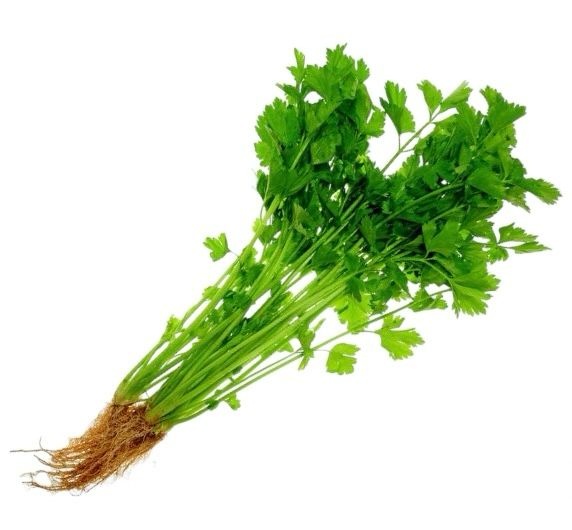
Chinese Celery (Daun Sup)
Leaf celery, also called Chinese celery, is a variety of celery cultivated in East Asian countries for its edible, flavorful stalks and leaves. The stems are thinner than those of Western celery, and curved into round, hollow stalks.
Brand: Veggies.my
Category: Food, Beverages & Tobacco > Food Items > Fruits & Vegetables > Fresh & Frozen Vegetables > Celery